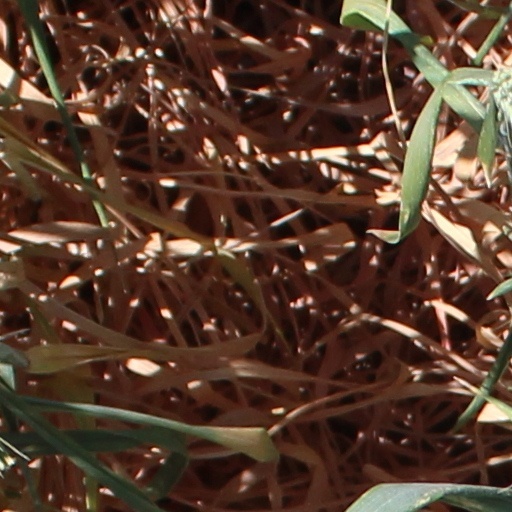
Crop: wheat